Romanino

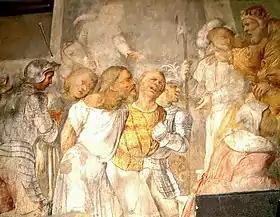
Detail of the scene painted on the right wall of the presbytery ("Daniel's three friends brought before Nebuchadnezzar"), c 1535, fresco, Church of Saint Anthony the Abbot, Breno, Val Camonica, Italy.

Girolamo Romani, known as Romanino, was an Italian High Renaissance painter active in the Veneto and Lombardy, near Brescia. His long career brought forth several different styles.